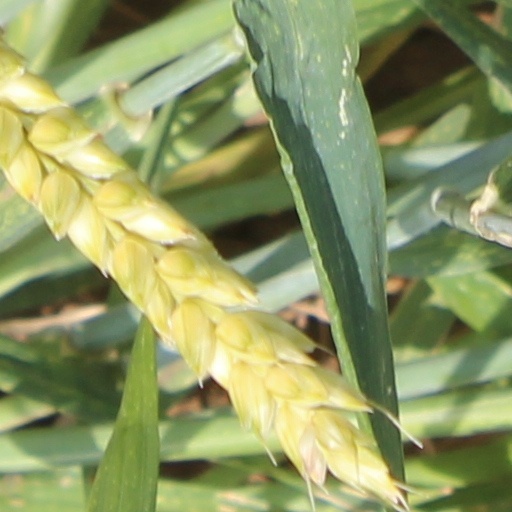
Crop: wheat